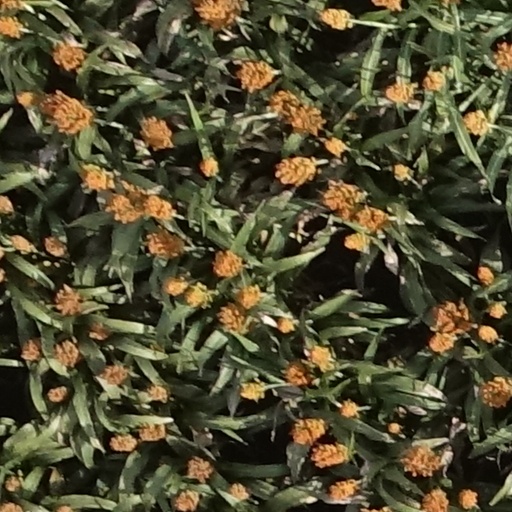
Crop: sorghum